Lokeren

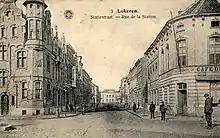
The "Stationstraat" with a view of the station

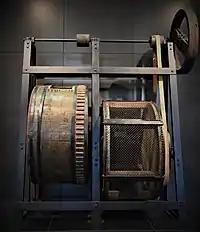
A grinder used for hair cutting

In December 1845, the college of aldermen asked the governor whether the city could build a station and a railway bridge over the Durme. This was necessary to create employment after the failed harvest so that the affected families could provide for themselves. The urban image of Lokeren was radically changed by the construction of a station along the Ghent-Antwerp railway. The station opened on 7 August 1847 and was located north of the Durme, in the lake area, just under 400 meters from the Markt. This station was equipped for both goods and passengers. Not much time later, the station was divided into two stations, Lokeren station and Dender & Waas station. The station building itself survived until it was destroyed during World War II.